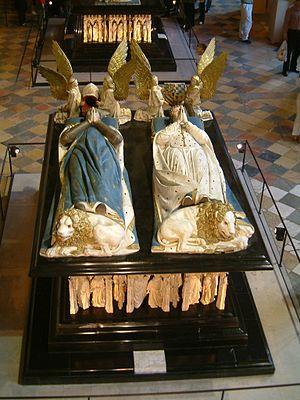
Tombeau de Jean Sans Peur et Marguerite de Bavière. Salle des gardes, Musée des Beaux-Arts de Dijon, Dijon, Bourgogne, FRANCE.